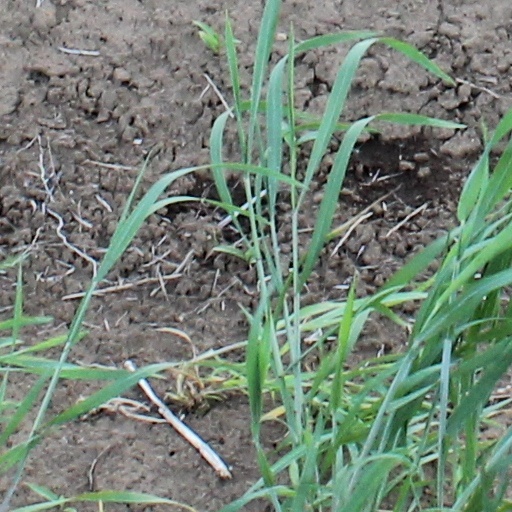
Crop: wheat